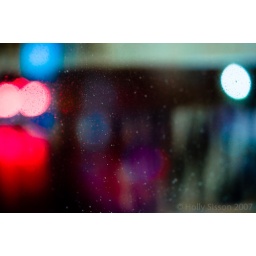
Just for fun, rainy day abstract. Shot from inside, looking through glass to the street below. Processed in LR.